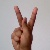
The image shows a hand gesture representing the letter 'K' in Indian Sign Language.